Greenleaf State Park

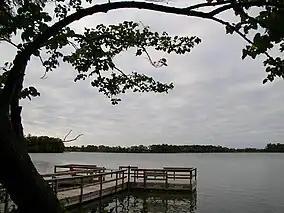

Greenleaf State Park is located near Braggs, Oklahoma, and is situated around the Greenleaf Lake. Greenleaf Lake was built in 1939. There is an hiking trail that begins inside the park and makes its way around Greenleaf lake and into the adjacent government land of Camp Gruber.